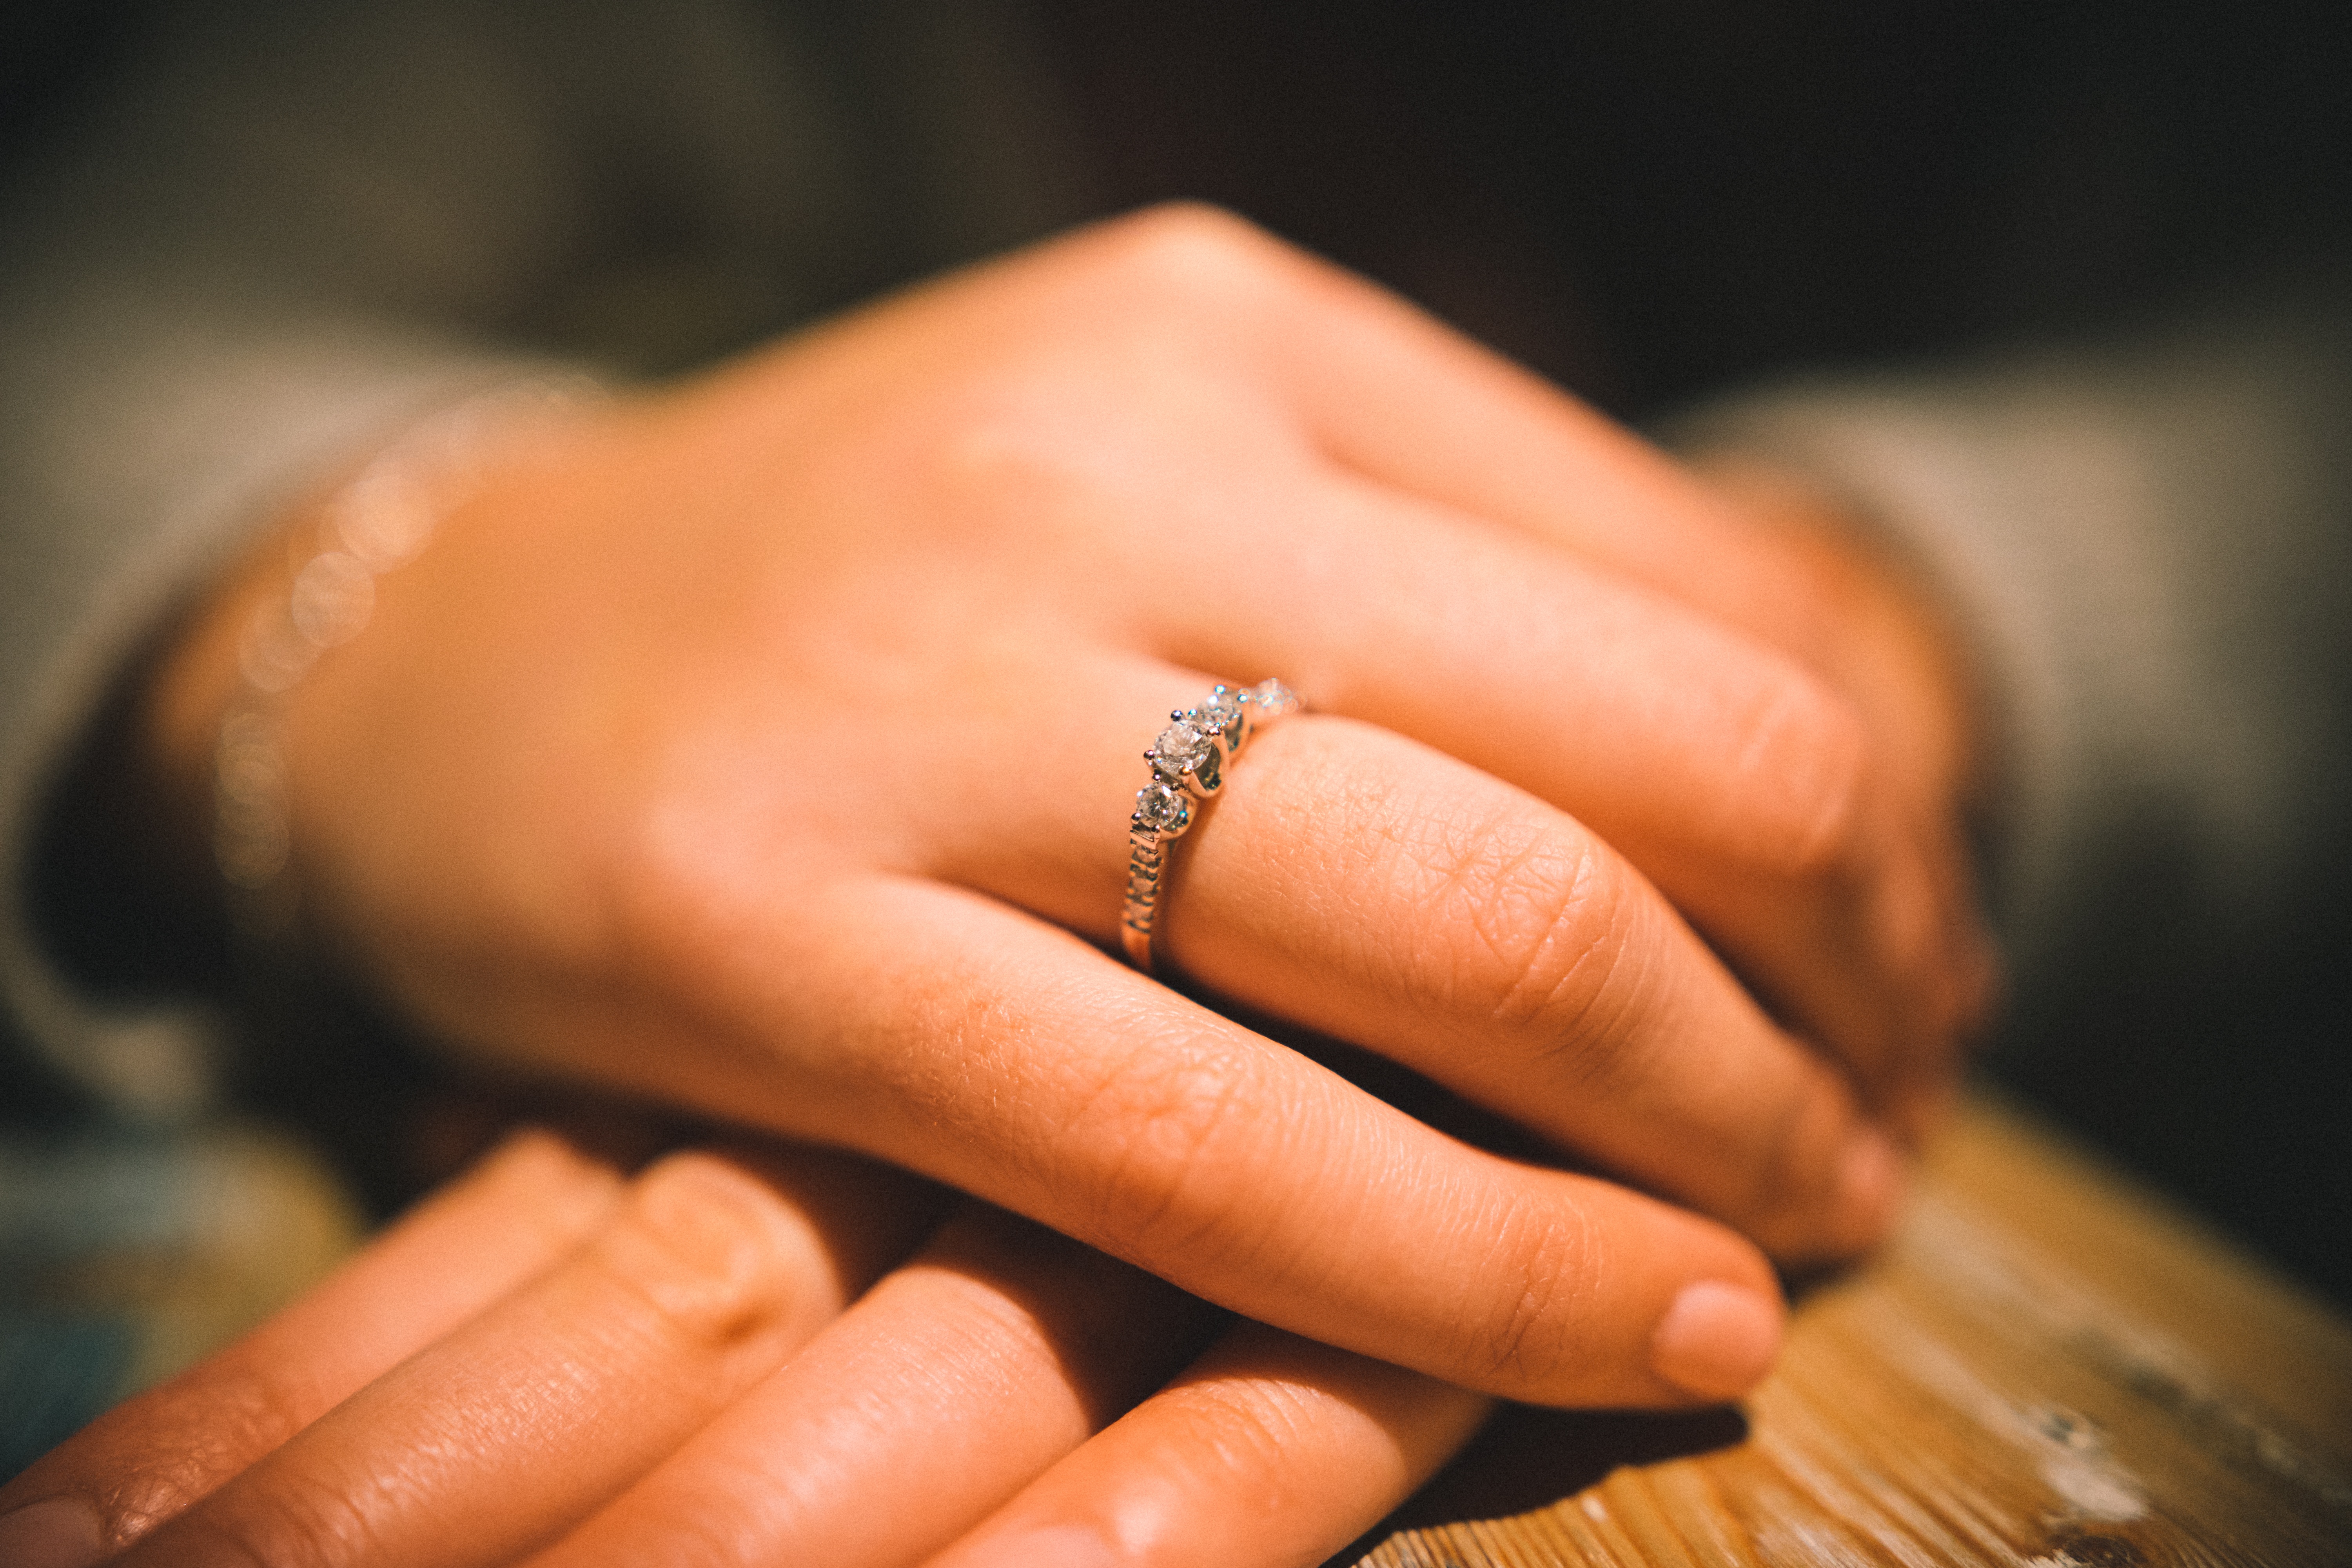
hand, ring, finger, nail, wedding ring, close up, jewellery, macro photography, fashion accessory